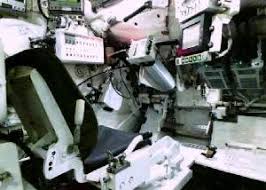
Label: BMP